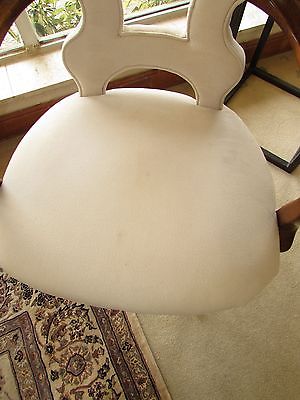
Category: chair